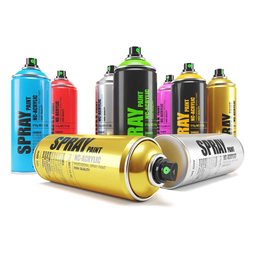
Label: metal